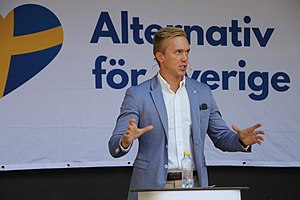
Alternativ for Sverige
William Hahne fra Alternativ för Sverige taler i Stockholm i august 2018
Alternativ för Sverige er et højreorienteret politisk parti i Sverige lanceret 5. marts 2018. Det består først og fremmest af tidligere medlemmer af Sverigedemokraterne, og drager inspiration fra blandt andet det tyske parti Alternativ for Tyskland. Partiet stiller til riksdagsvalget 2018 som udfordrer til Sverigedemokraterne og Moderaterne, som de ønsker at udfordre på indvandringspolitikken. Partiet er endvidere registreret som deltager ved valget til Europaparlamentet i 2019.